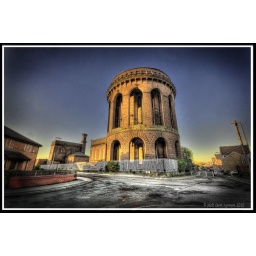
Early morning shot of the water tower in Everton  3xRAW HDR